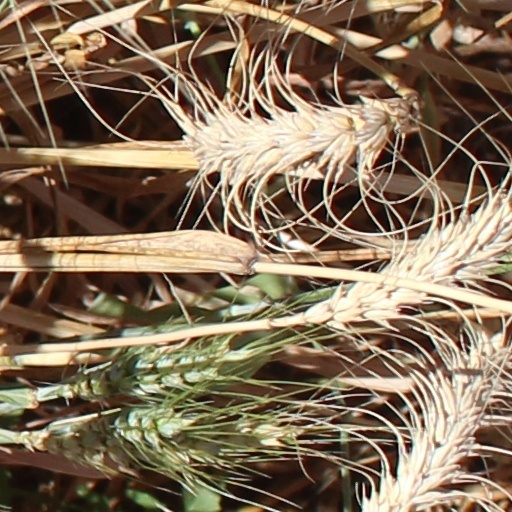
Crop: wheat